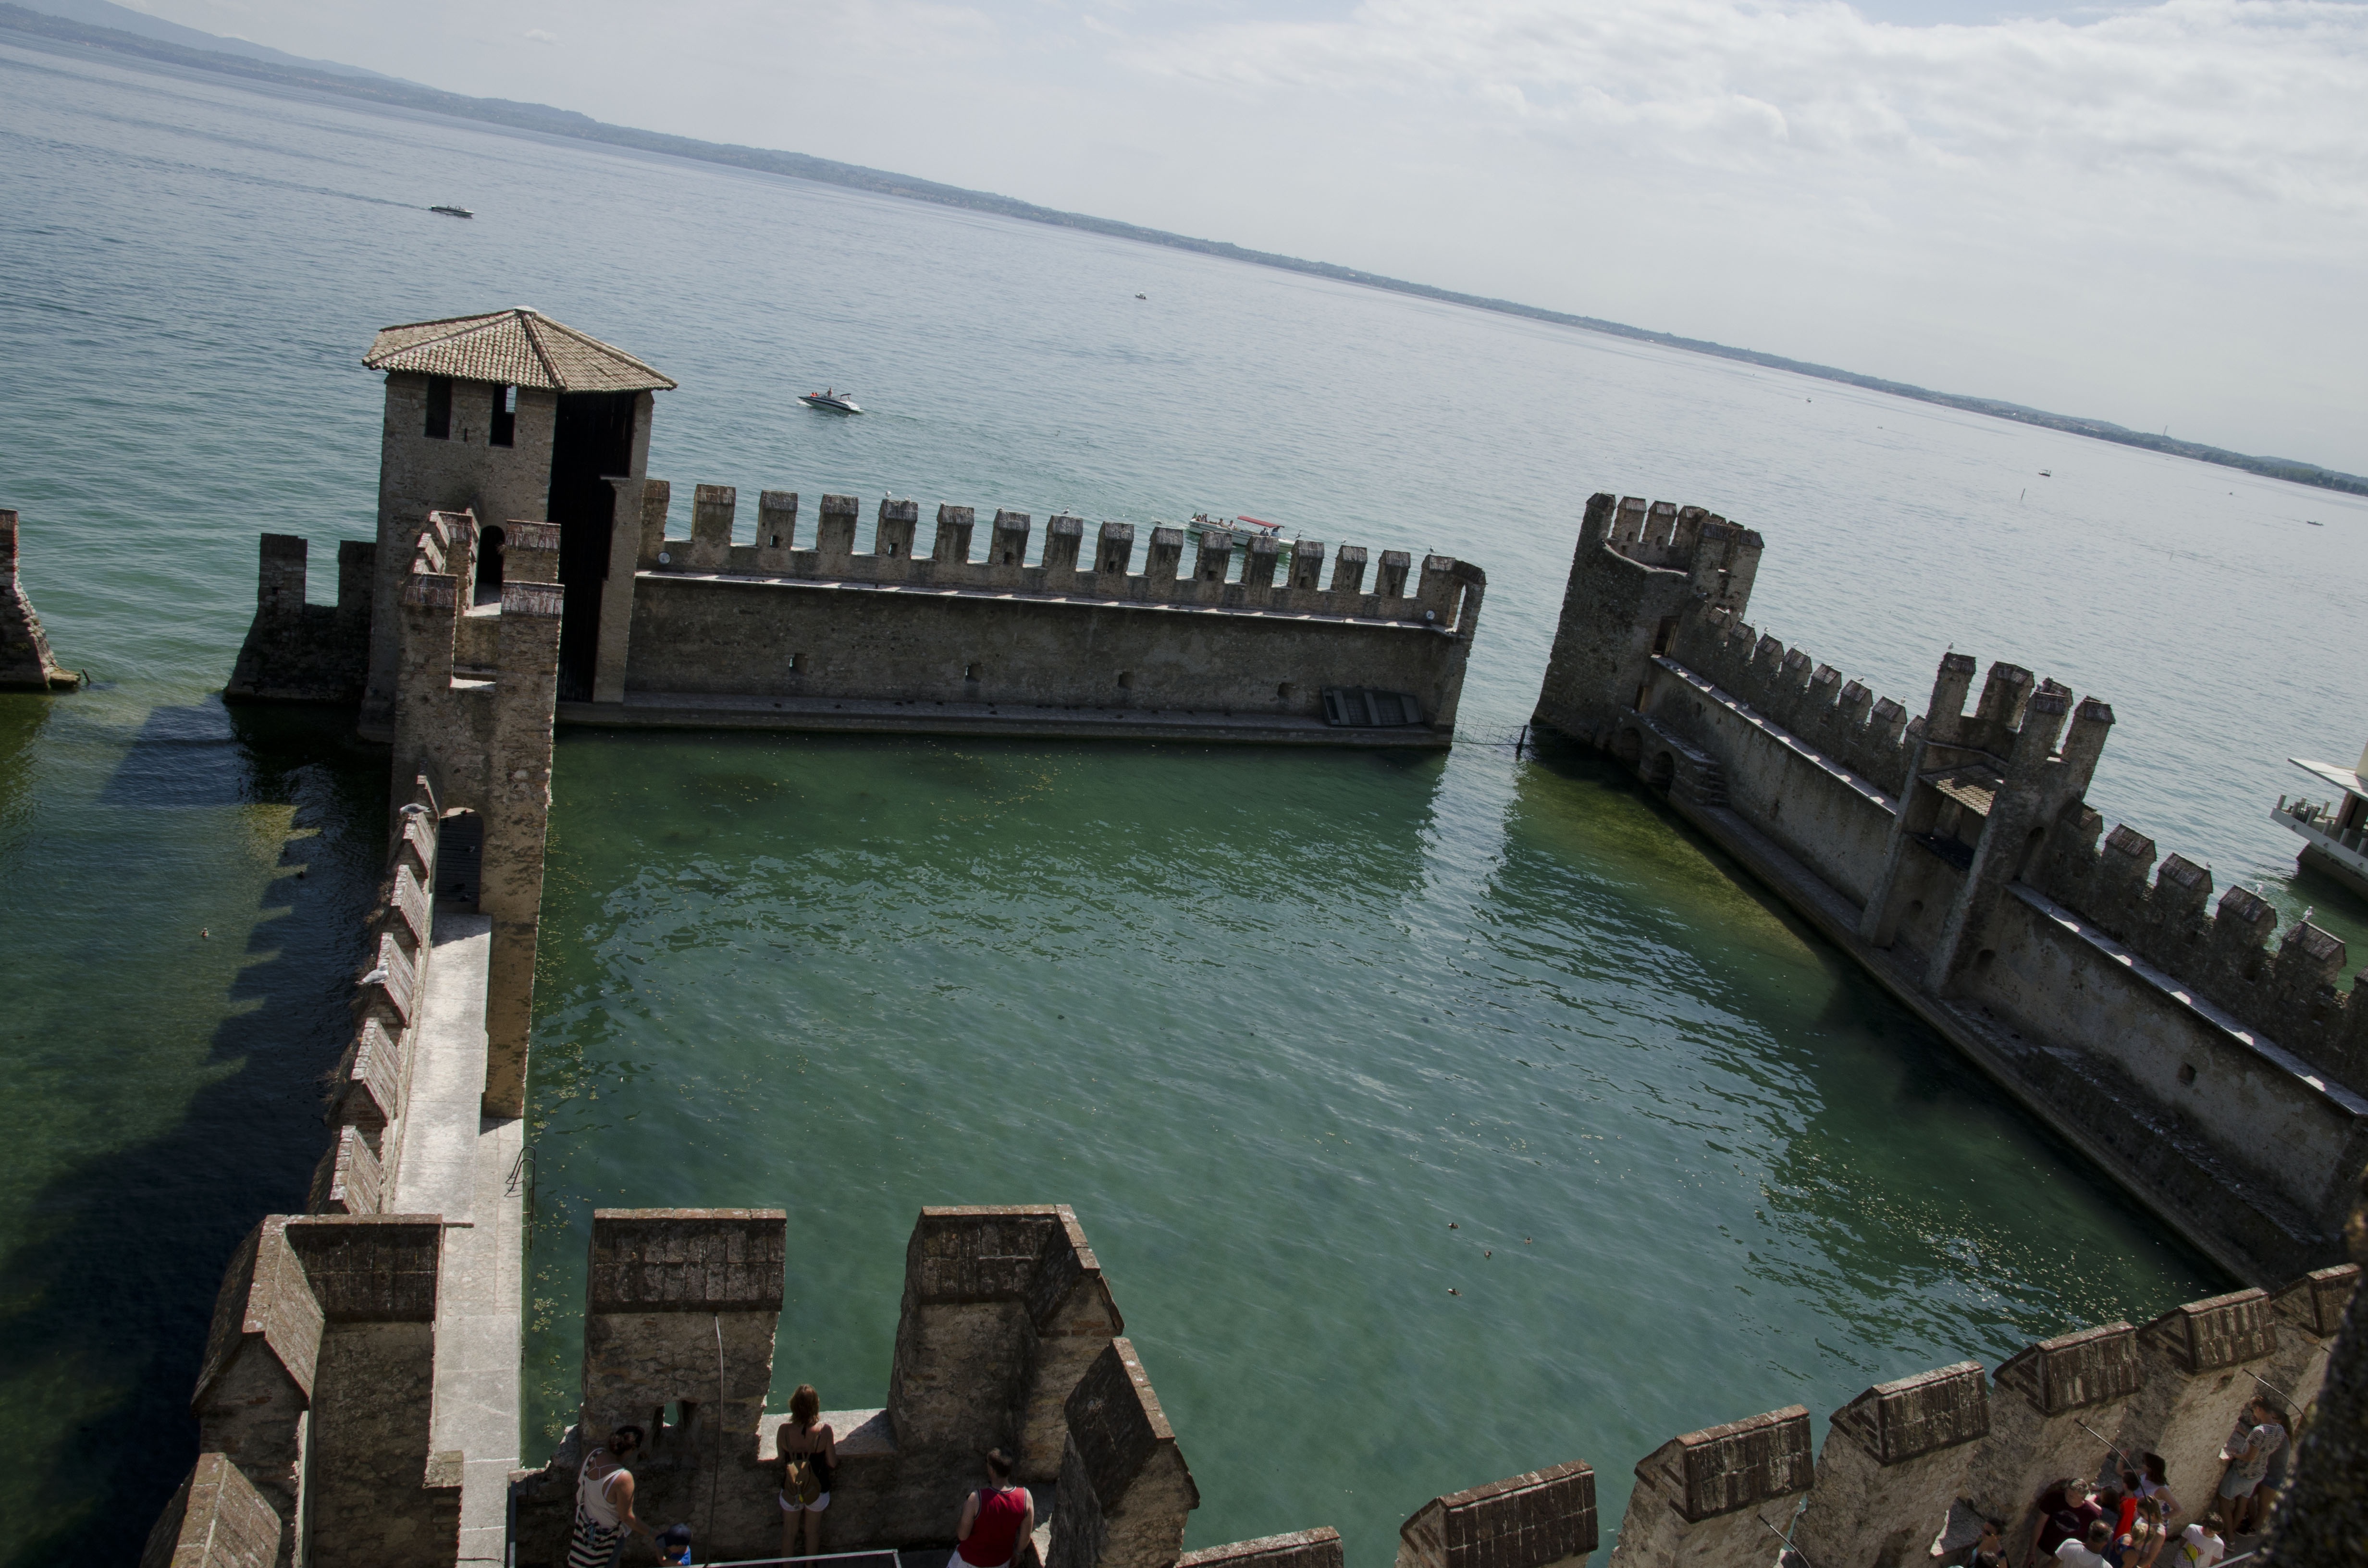
sea, coast, bridge, lake, pier, river, bay, italy, reservoir, waterway, garda, channel, the middle ages, sirmione, lock port